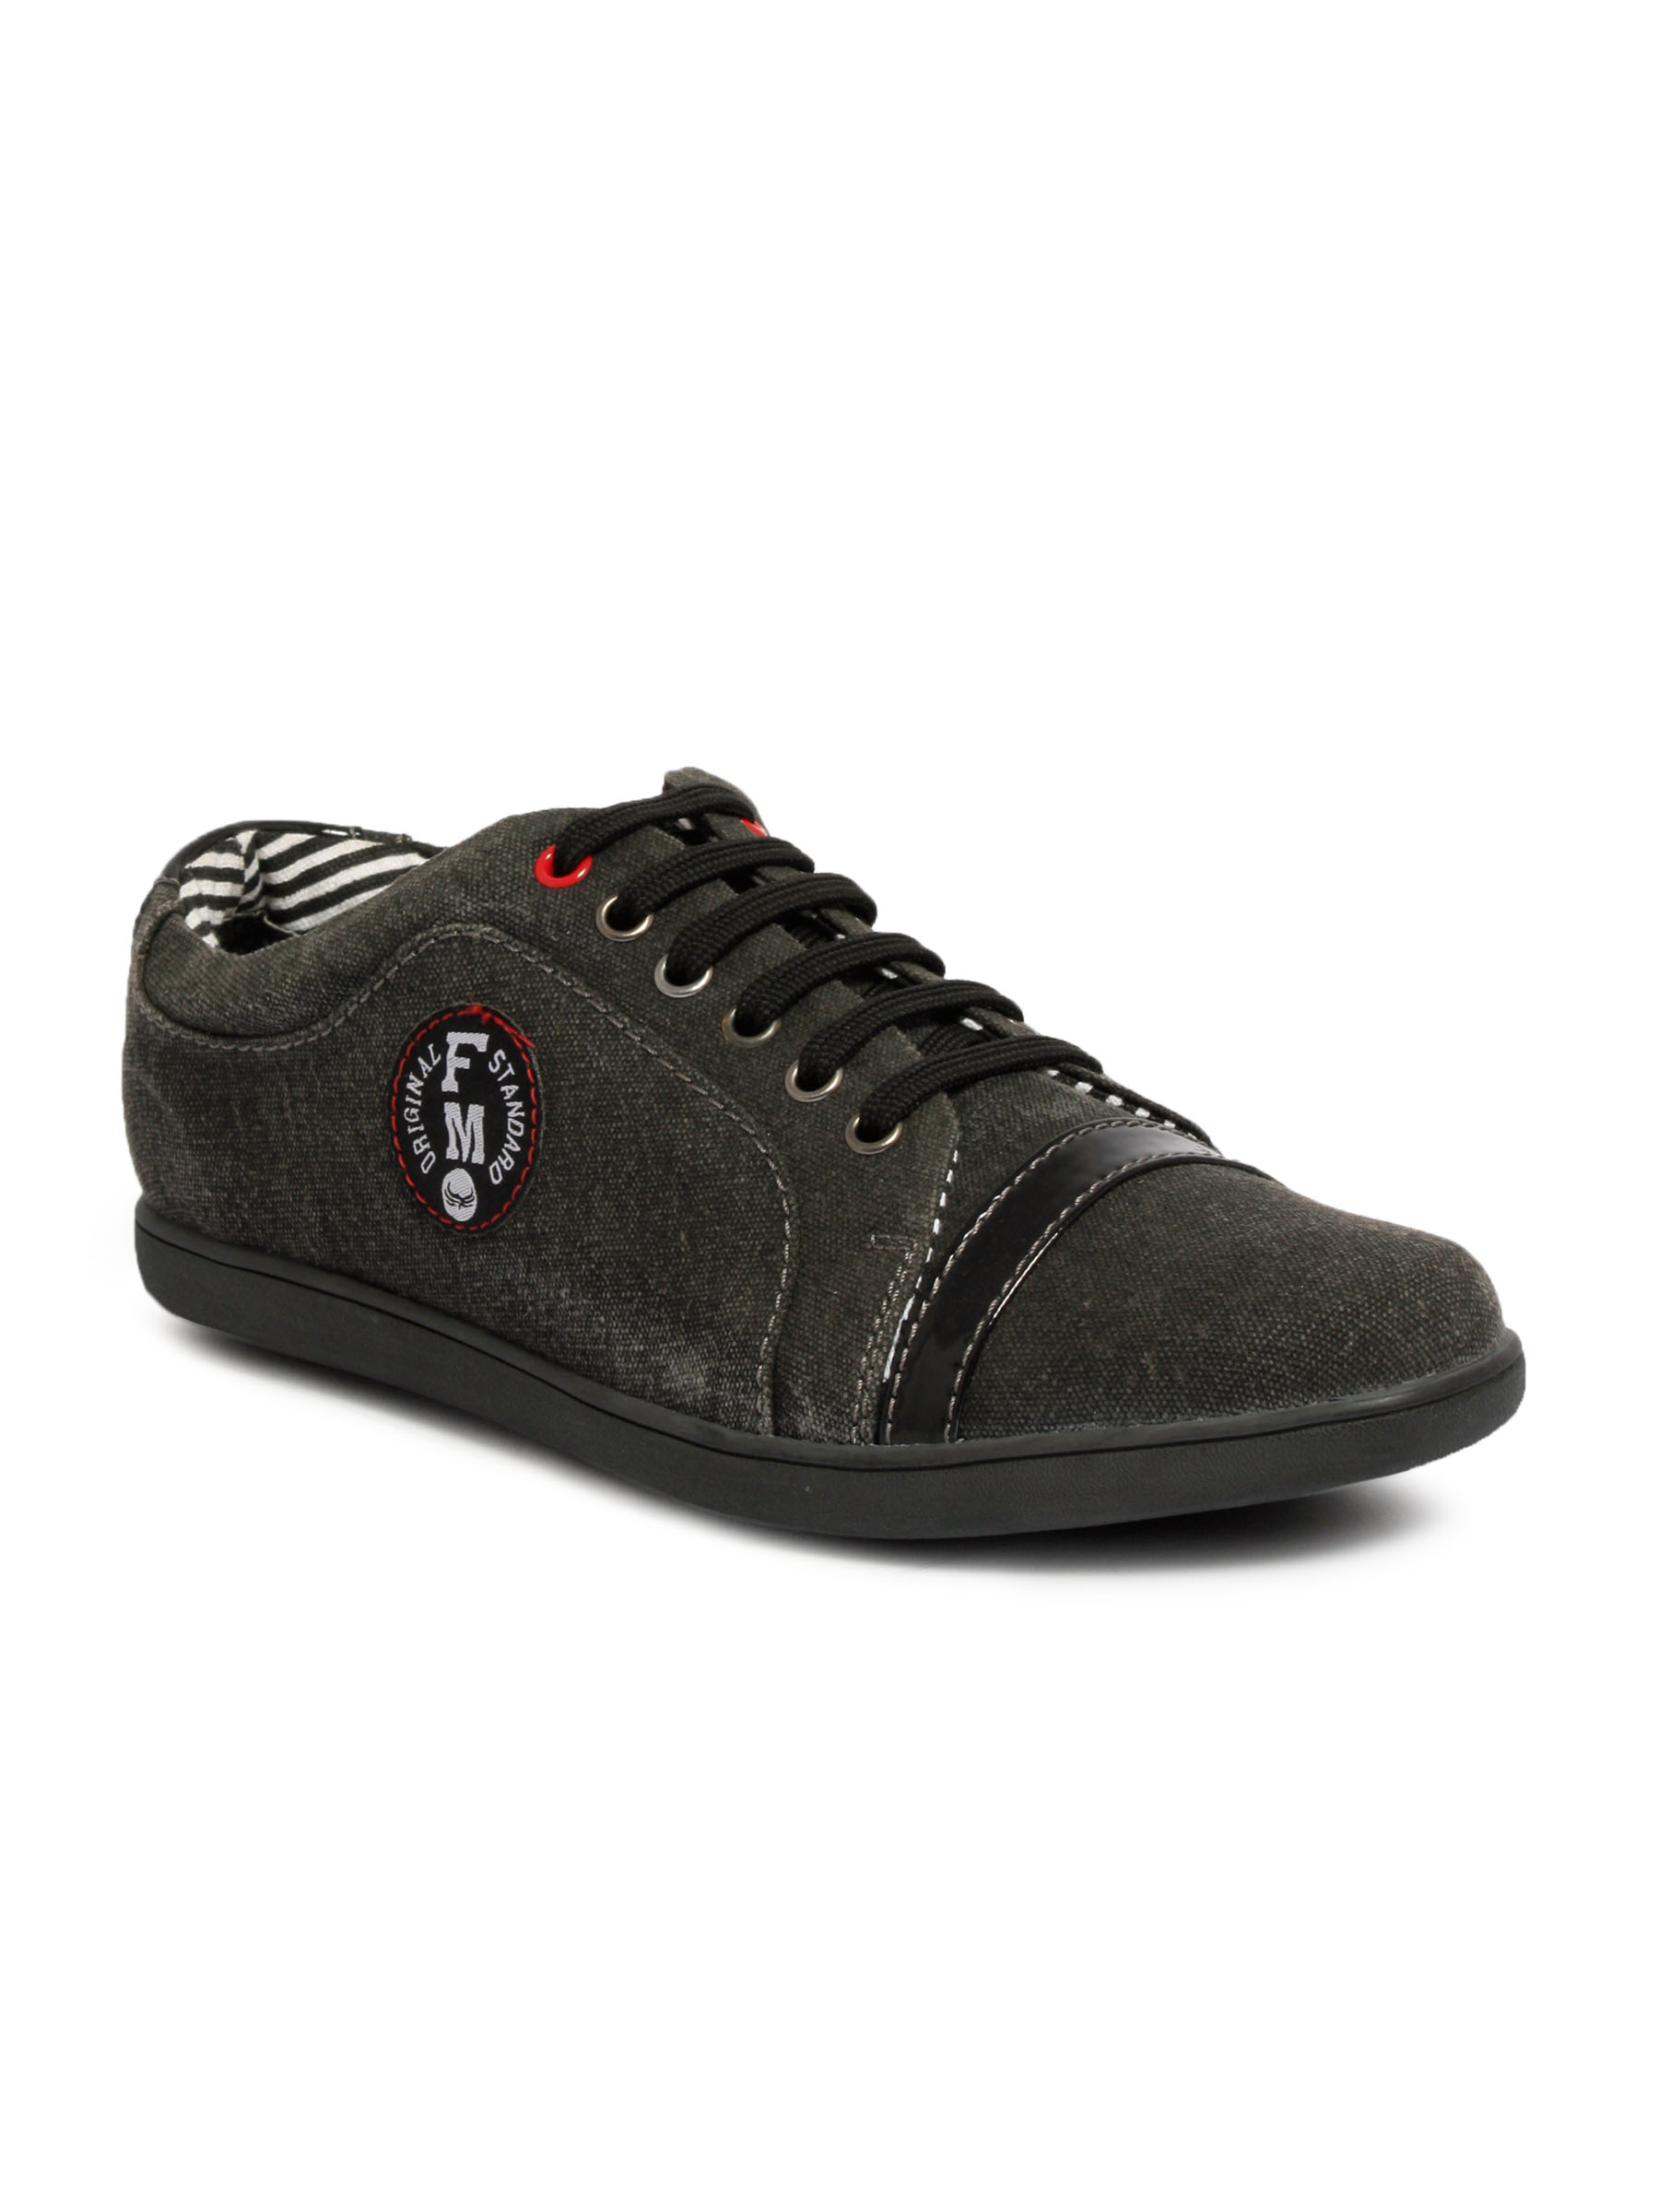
Flying Machine Men Casual Black Casual Shoes
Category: Footwear / Shoes / Casual Shoes
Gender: Men
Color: Black
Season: Fall 2011
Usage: Casual